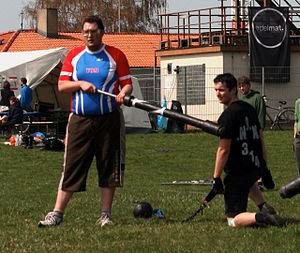
Le jugger est un sport inspiré du film Le Sang des héros avec Rutger Hauer, sorti aux États-Unis en 1989 sous le titre The Blood of Heroes. Le réalisateur David Webb Peoples inventa le jugger spécialement pour ce film. L'adaptation de ce jeu en sport eut lieu en 1992 en Allemagne par un groupe de fans puis, dans un second temps, aux États-Unis, très vite rejoint par l'Australie.